Kaohsiung Main Public Library

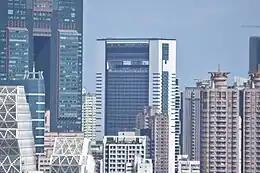
Phase II building from afar

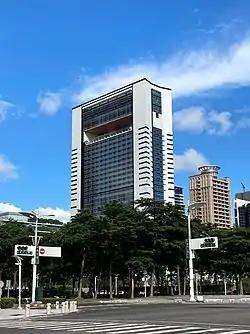
Phase II building

The second phase of the development plan started in 2016 and was completed in 2020. It comprises a -tall skyscraper with 27 floors above ground and six basement levels, and a floor area of approximately .